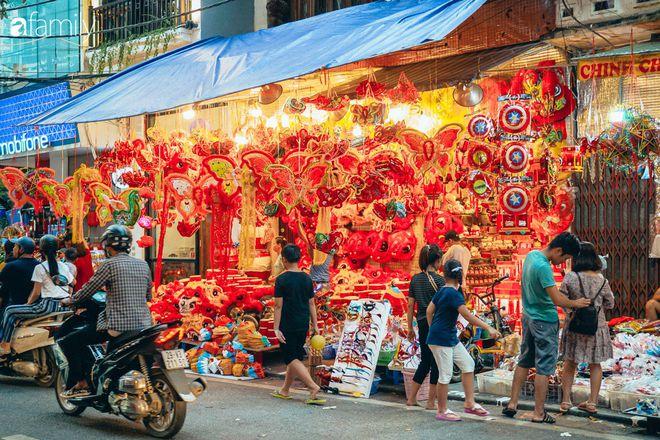
cửa hàng bên đường bày bán nhiều mặt hàng đồ trang trí